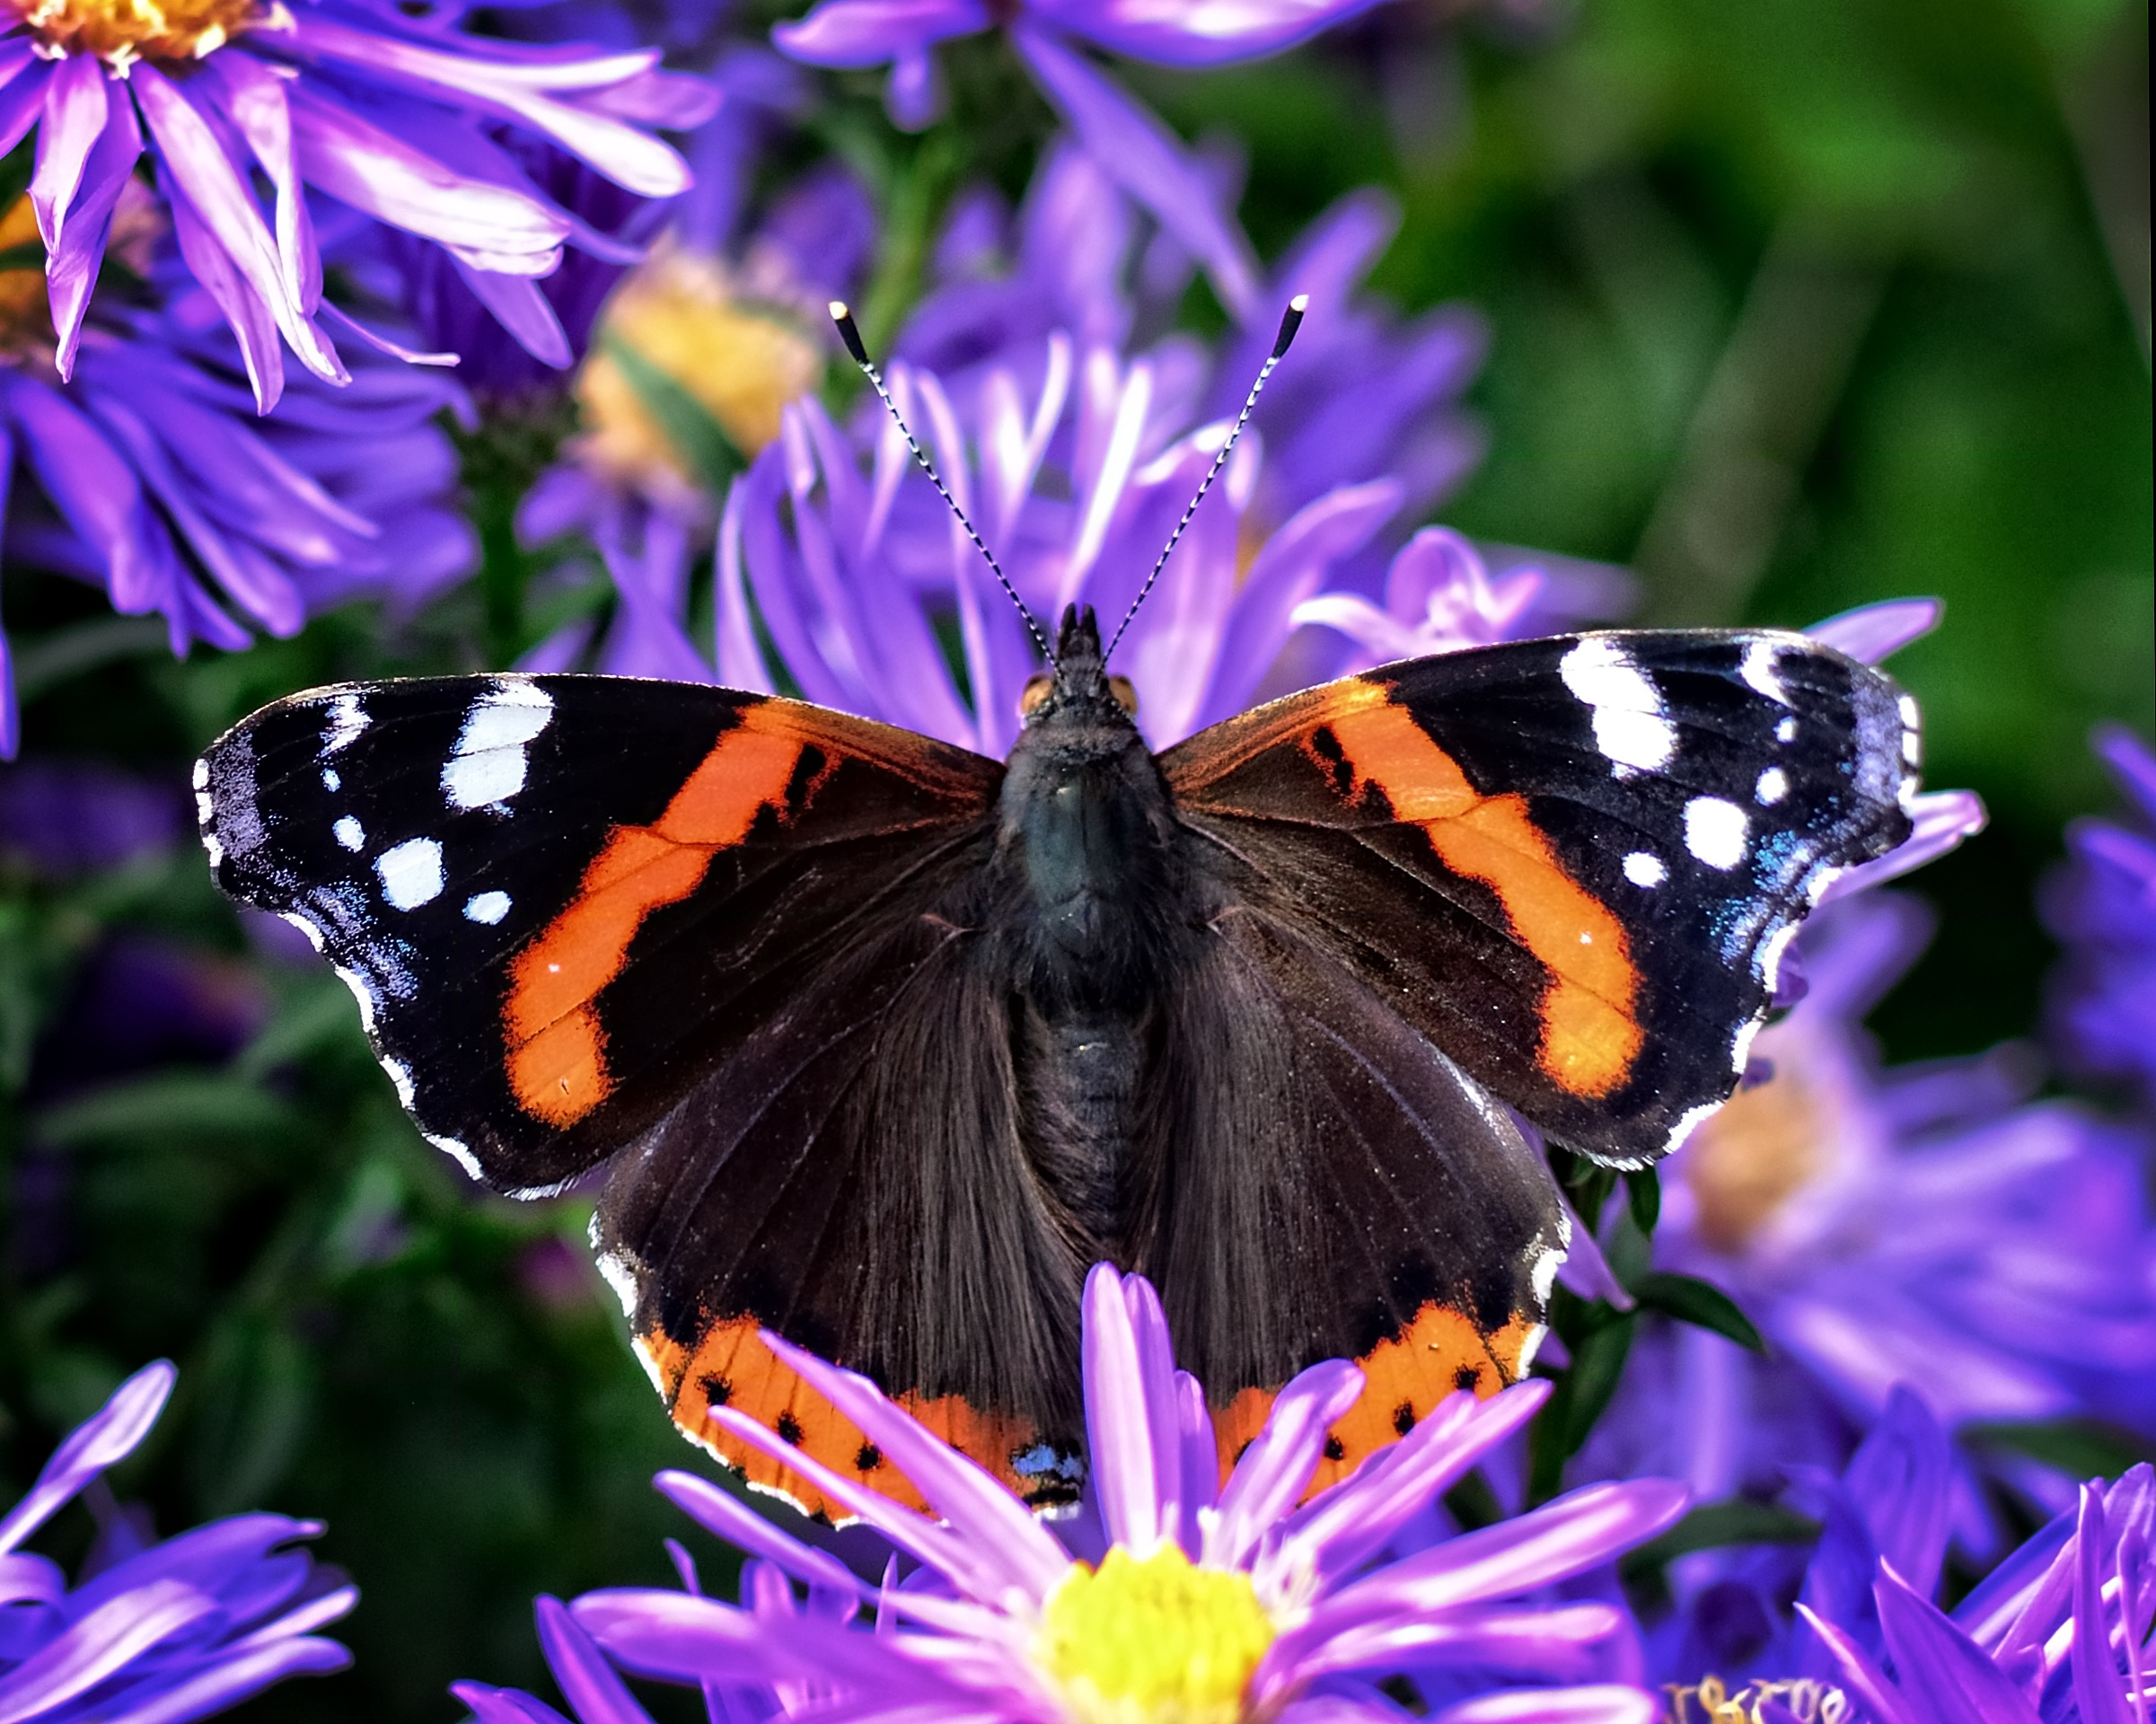
nature, blossom, plant, flower, purple, bloom, insect, autumn, butterfly, flora, fauna, invertebrate, monarch butterfly, violet, purple flower, nectar, admiral, composites, macro photography, asters, arthropod, herbstastern, edelfalter, pollinator, vanessa atalanta, aster dumosus, moths and butterflies